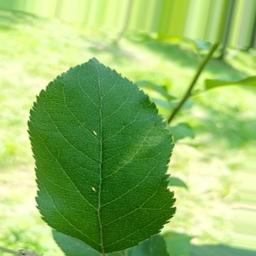
Label: Healthy